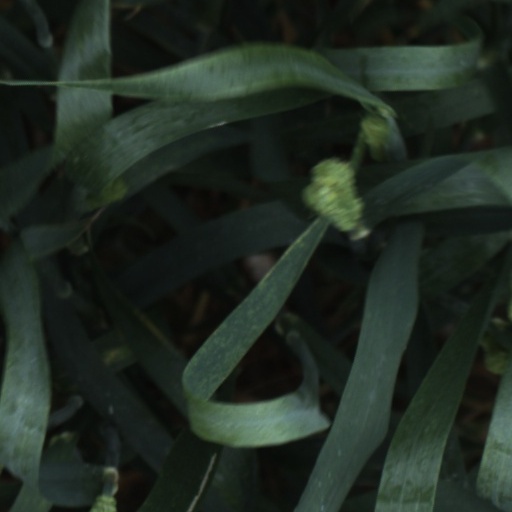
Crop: wheat